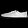
Label: Sneaker